2009 California Golden Bears football team

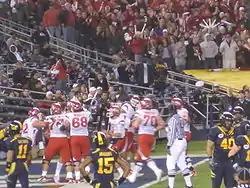
Kendrick Moeai scores a touchdown for the Utes.

Cal played its third bowl game in San Diego in six years, having made two previous trips to the Holiday Bowl in 2004 and 2006. The Bears had not lost a bowl game since 2004. Running back Jahvid Best did not play in the Poinsettia Bowl, missing his fourth straight game. Utah entered the matchup with eight straight bowl victories, the longest post-season winning streak in the nation. The Utes also faced their former offensive coordinator, Andy Ludwig, who had helped guide them the previous year to a 13–0 record and #2 ranking.